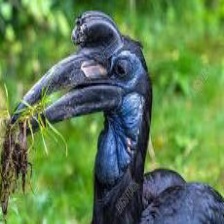
Species: ABYSSINIAN GROUND HORNBILL
Scientific name: BUCORVUS ABYSSINICUS
ImageNet parent category: hornbill